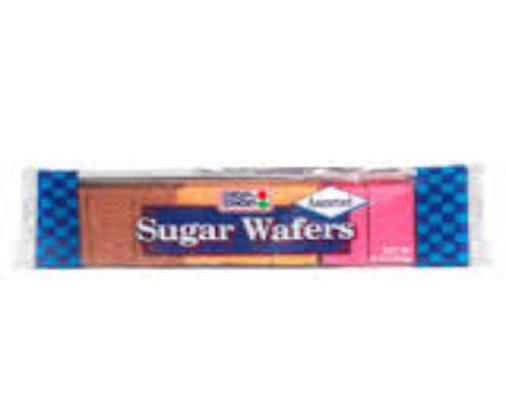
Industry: Food